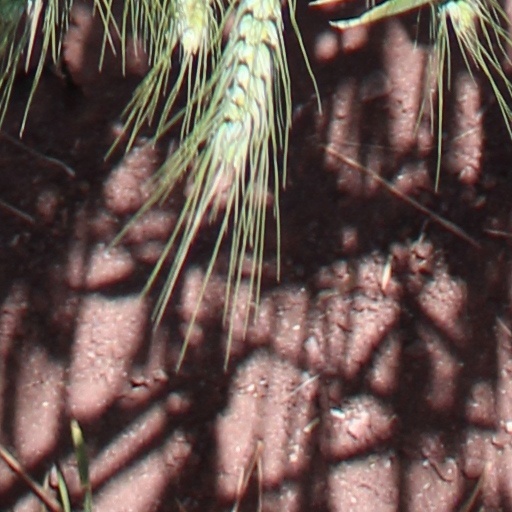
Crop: wheat